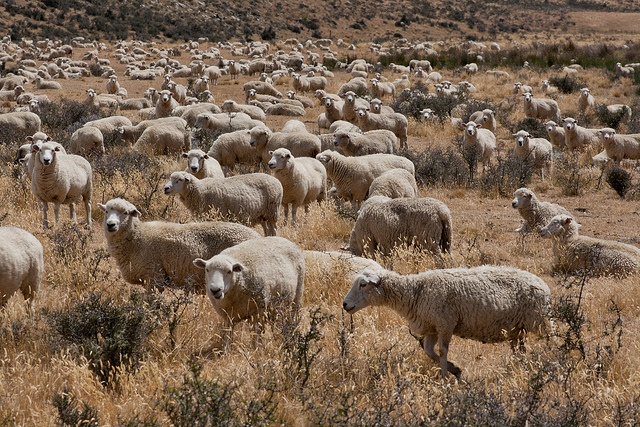
A large herd of sheep in a huge pasture.
A very big flock of sheep in a field.
There is a large amount of sheep standing in the field.
A large flock of sheep outside in scrubland
A large herd of sheep grazing in a field.